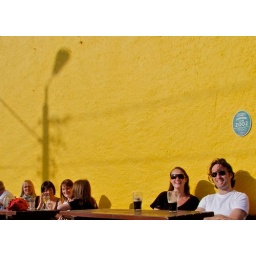
having a guinness in front of yellow wall